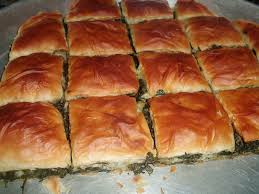
Yemek: borek